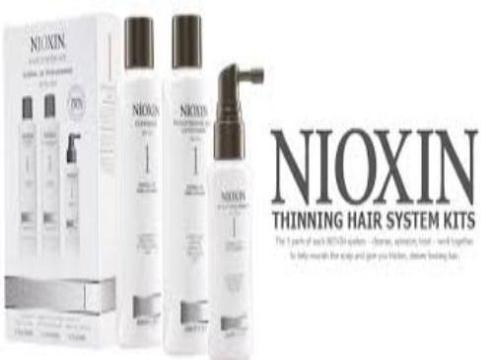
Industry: Necessities